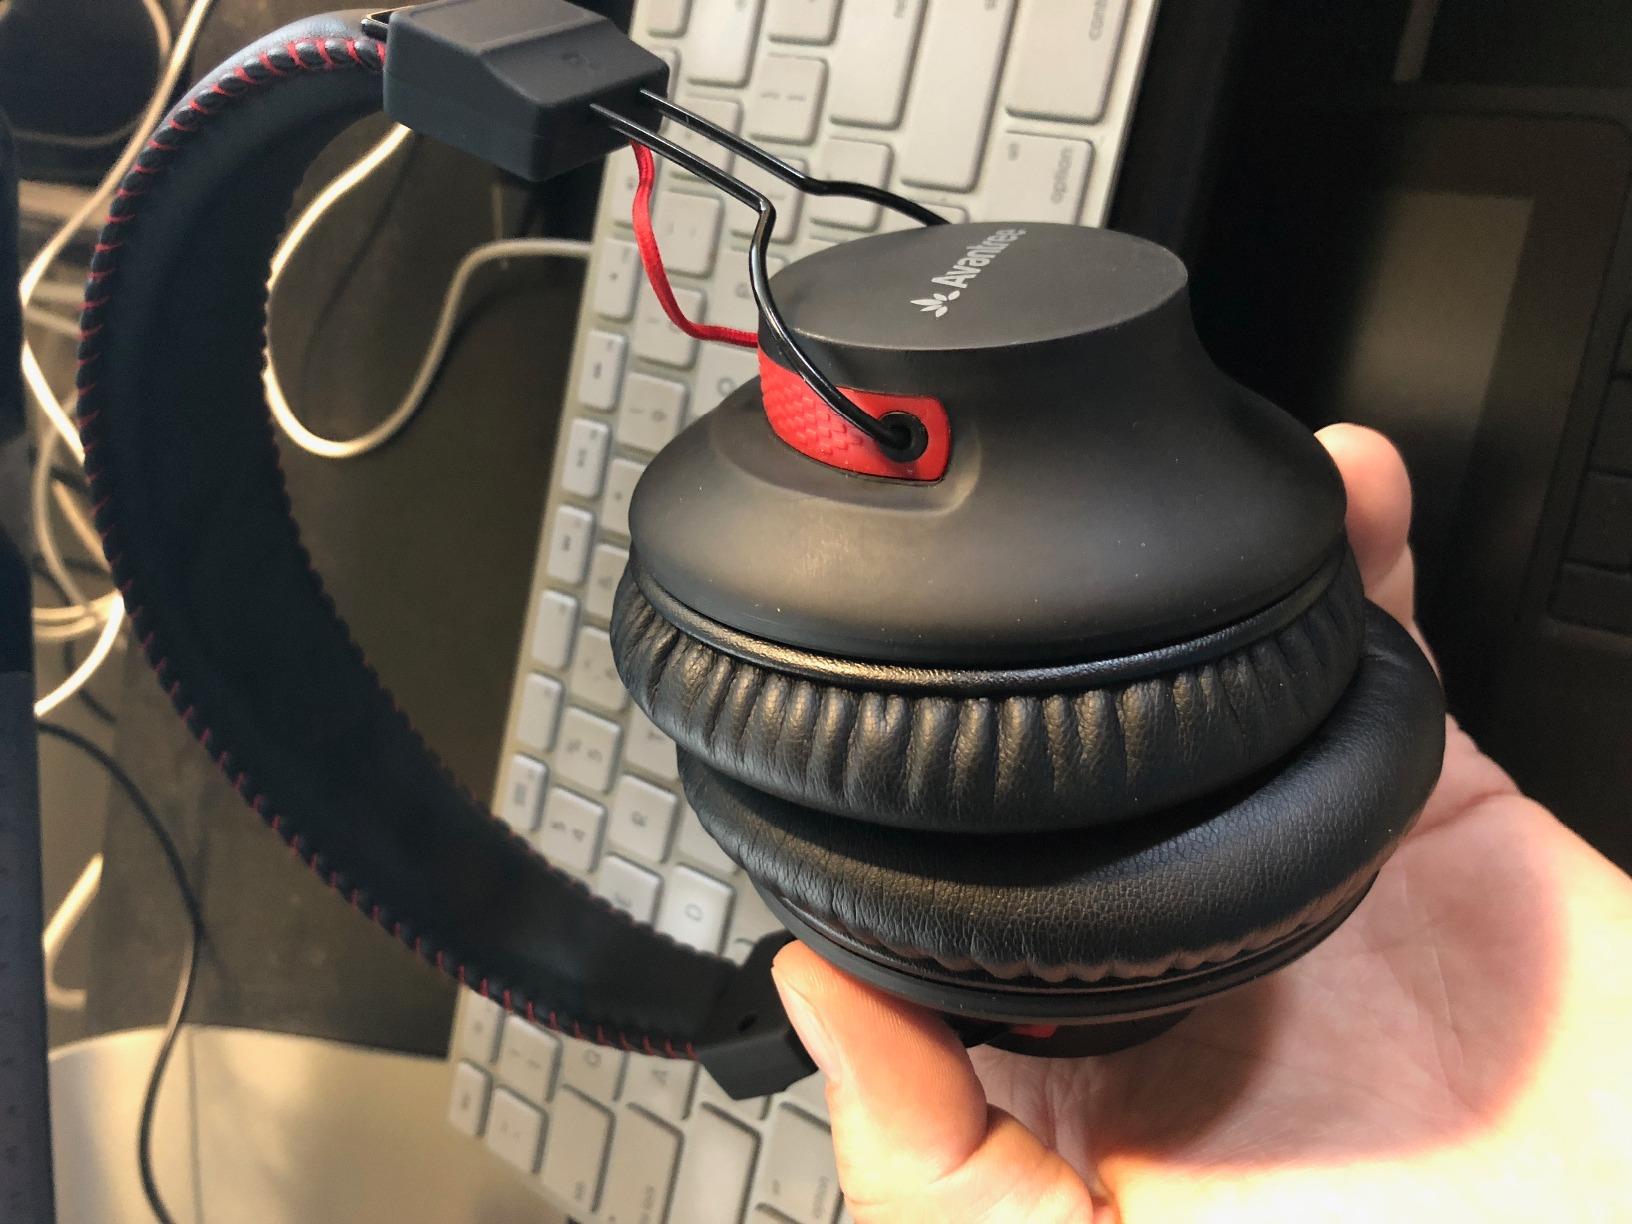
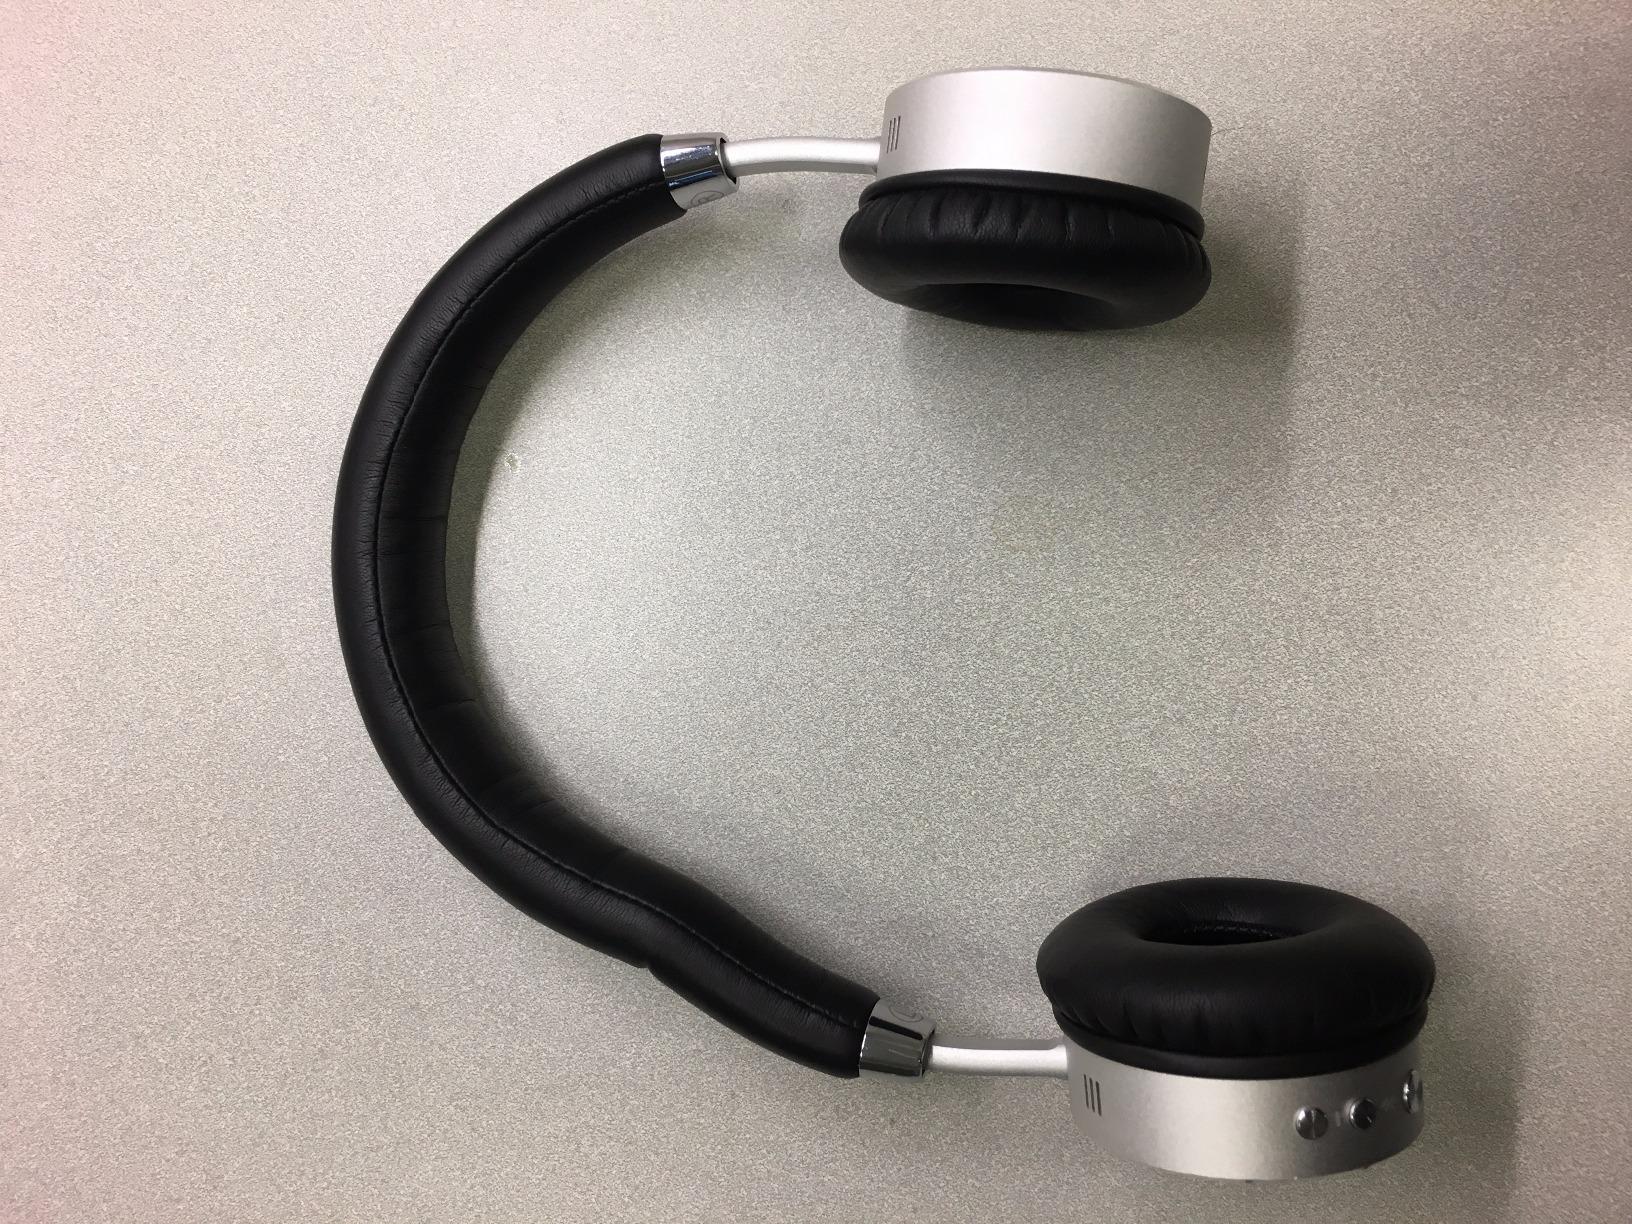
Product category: headphones
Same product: no